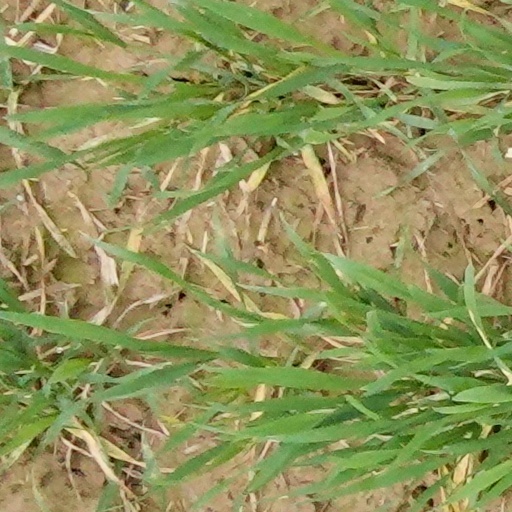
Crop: wheat